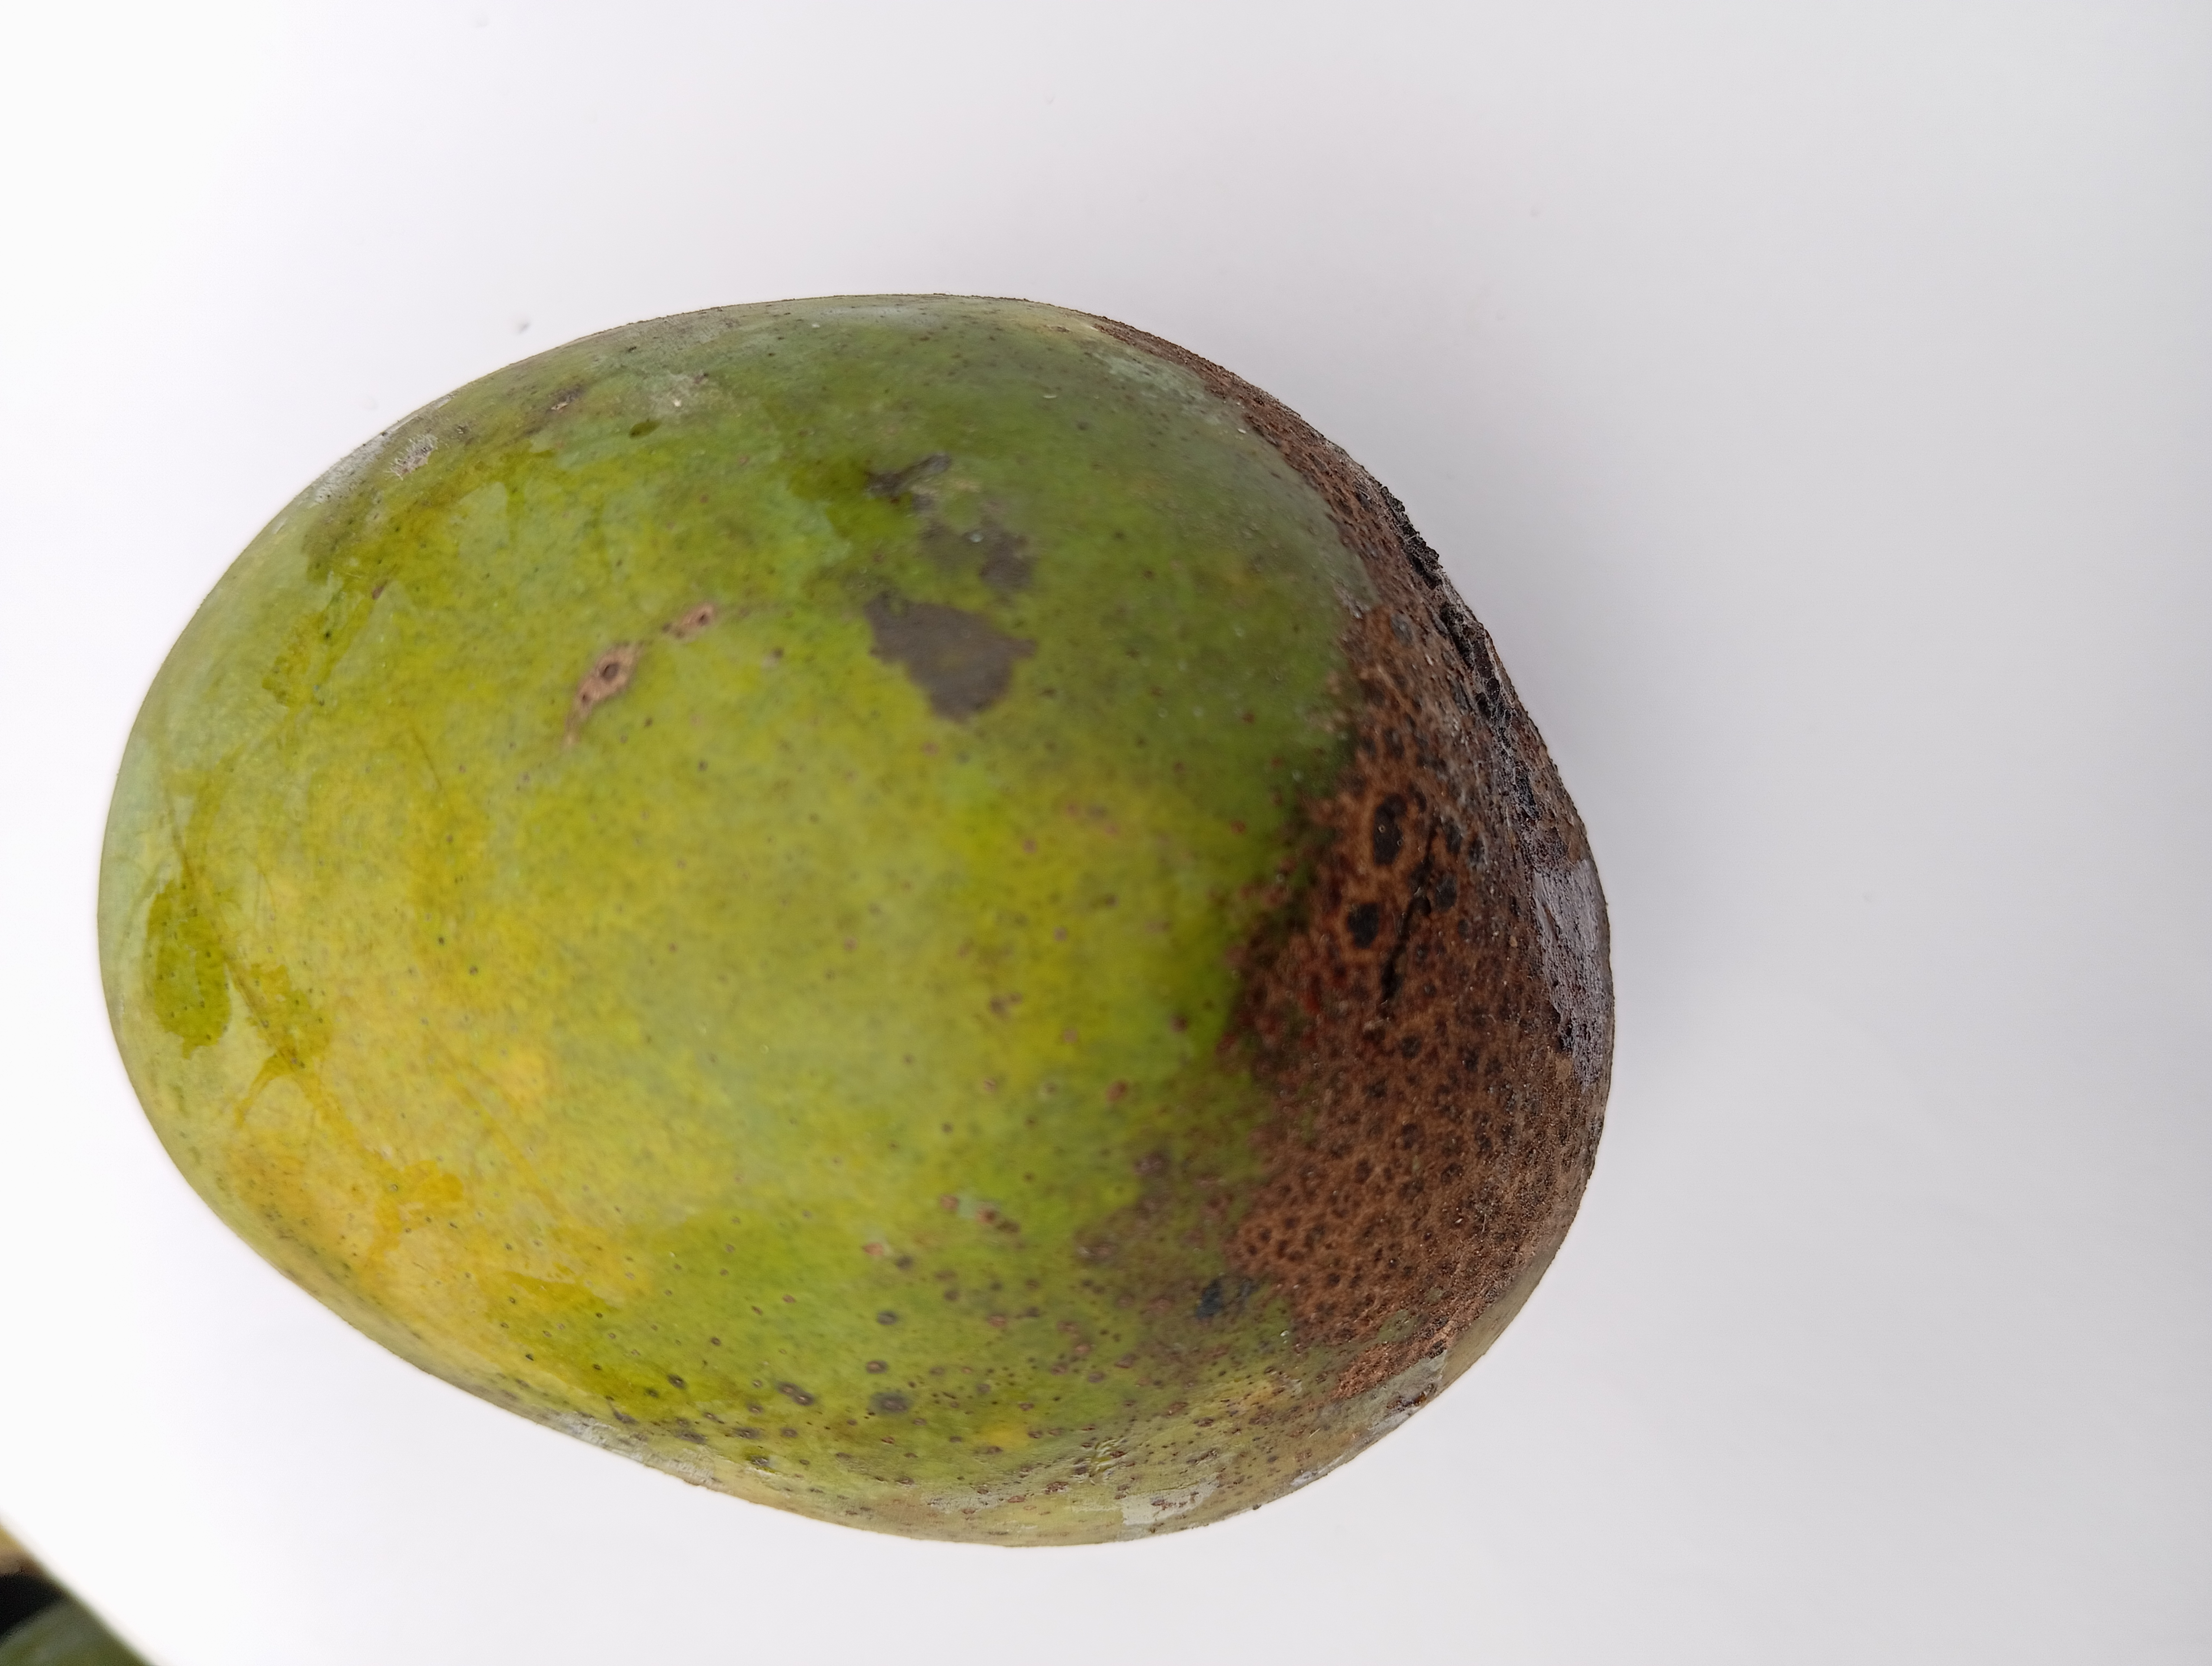
Mango variety: Himsagar